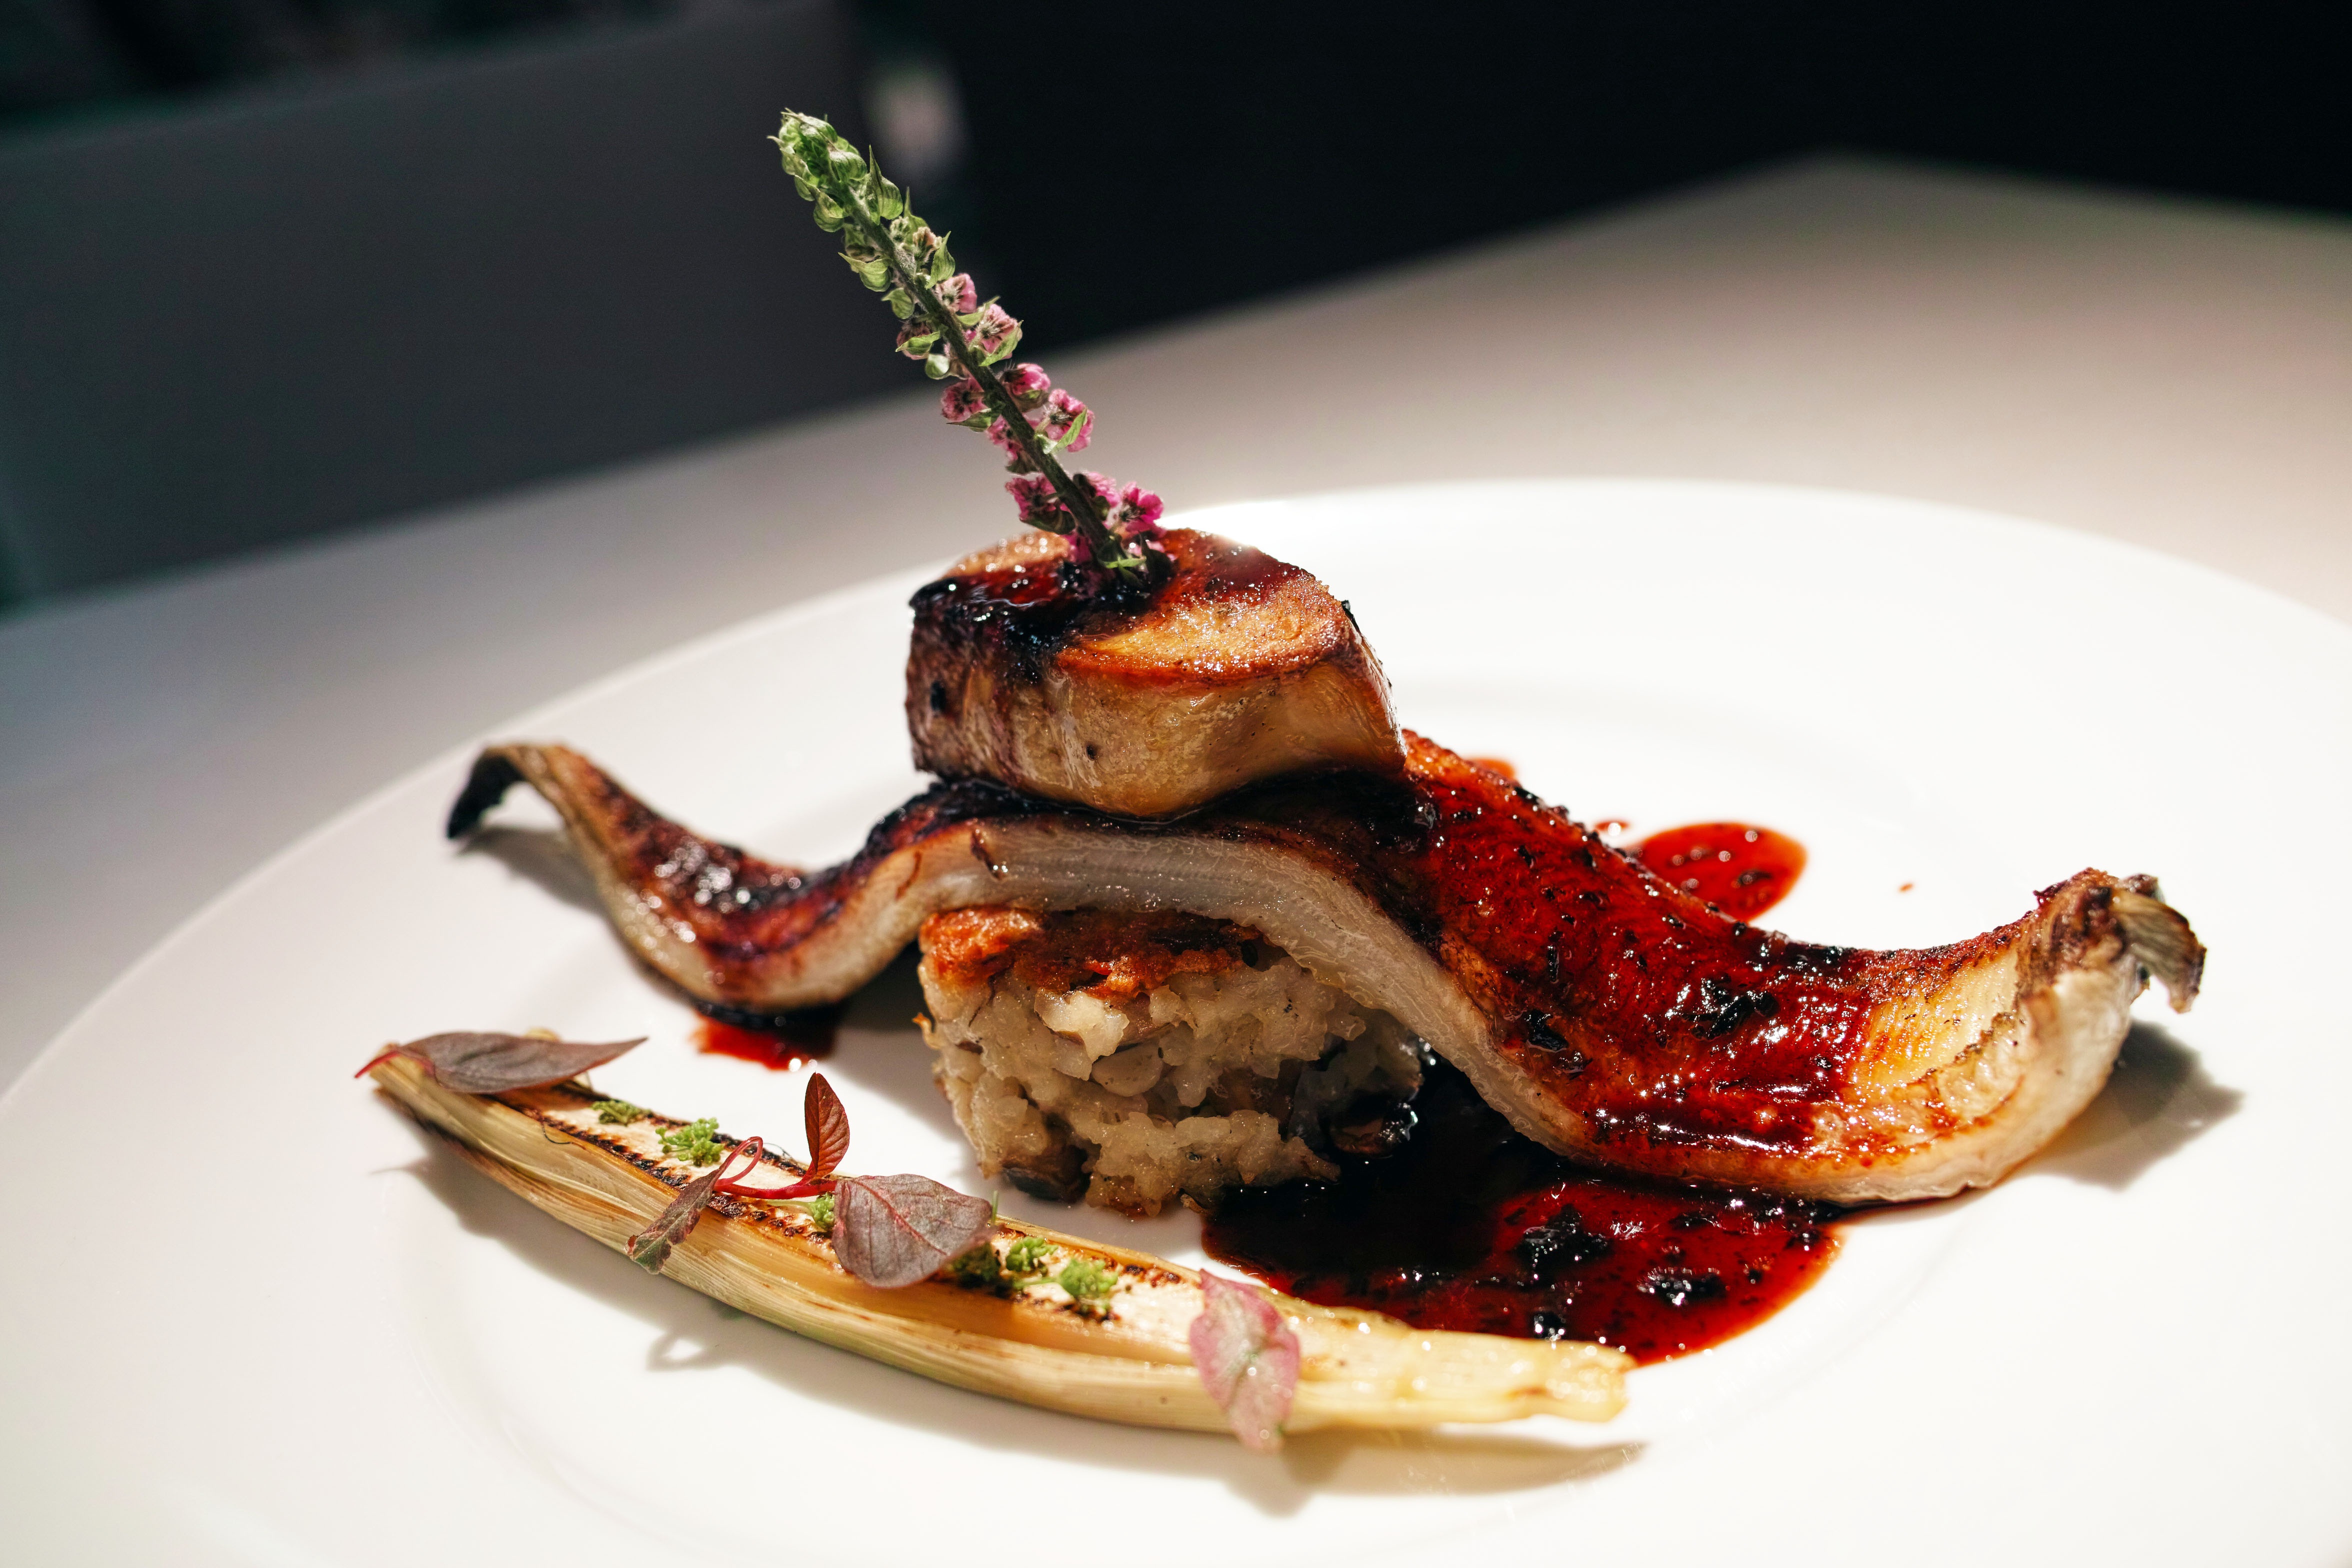
restaurant, dish, meal, food, produce, meat, cuisine, eel, foie gras